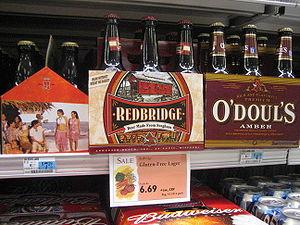
Le sorgo commun, aussi orthographié sorgho, est une espèce de plantes monocotylédones de la famille des Poaceae, originaire d'Afrique.